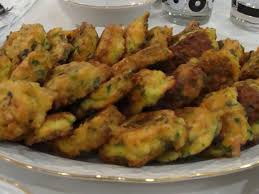
Yemek: mucver